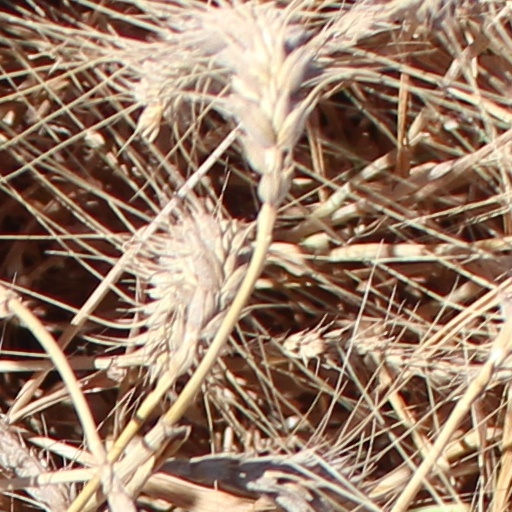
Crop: wheat